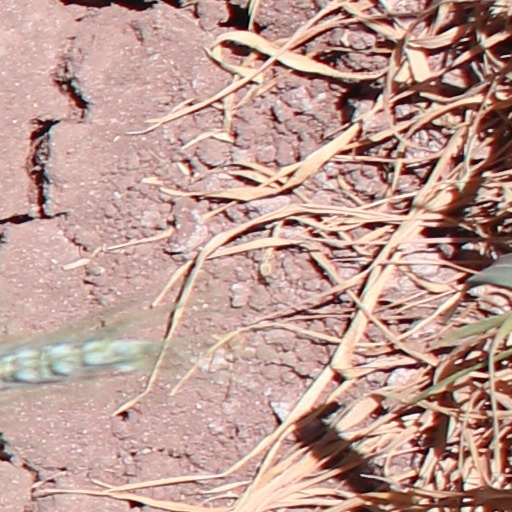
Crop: wheat